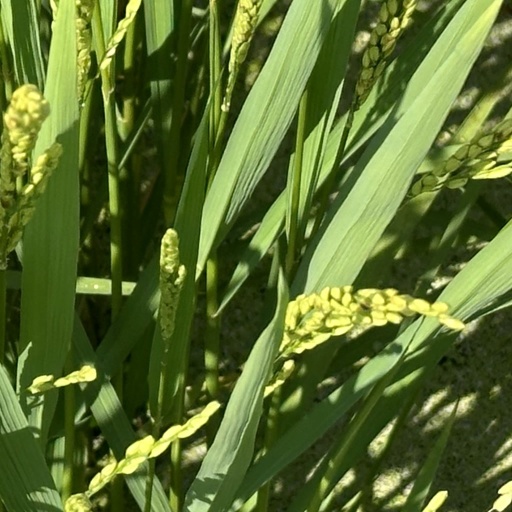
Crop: rice